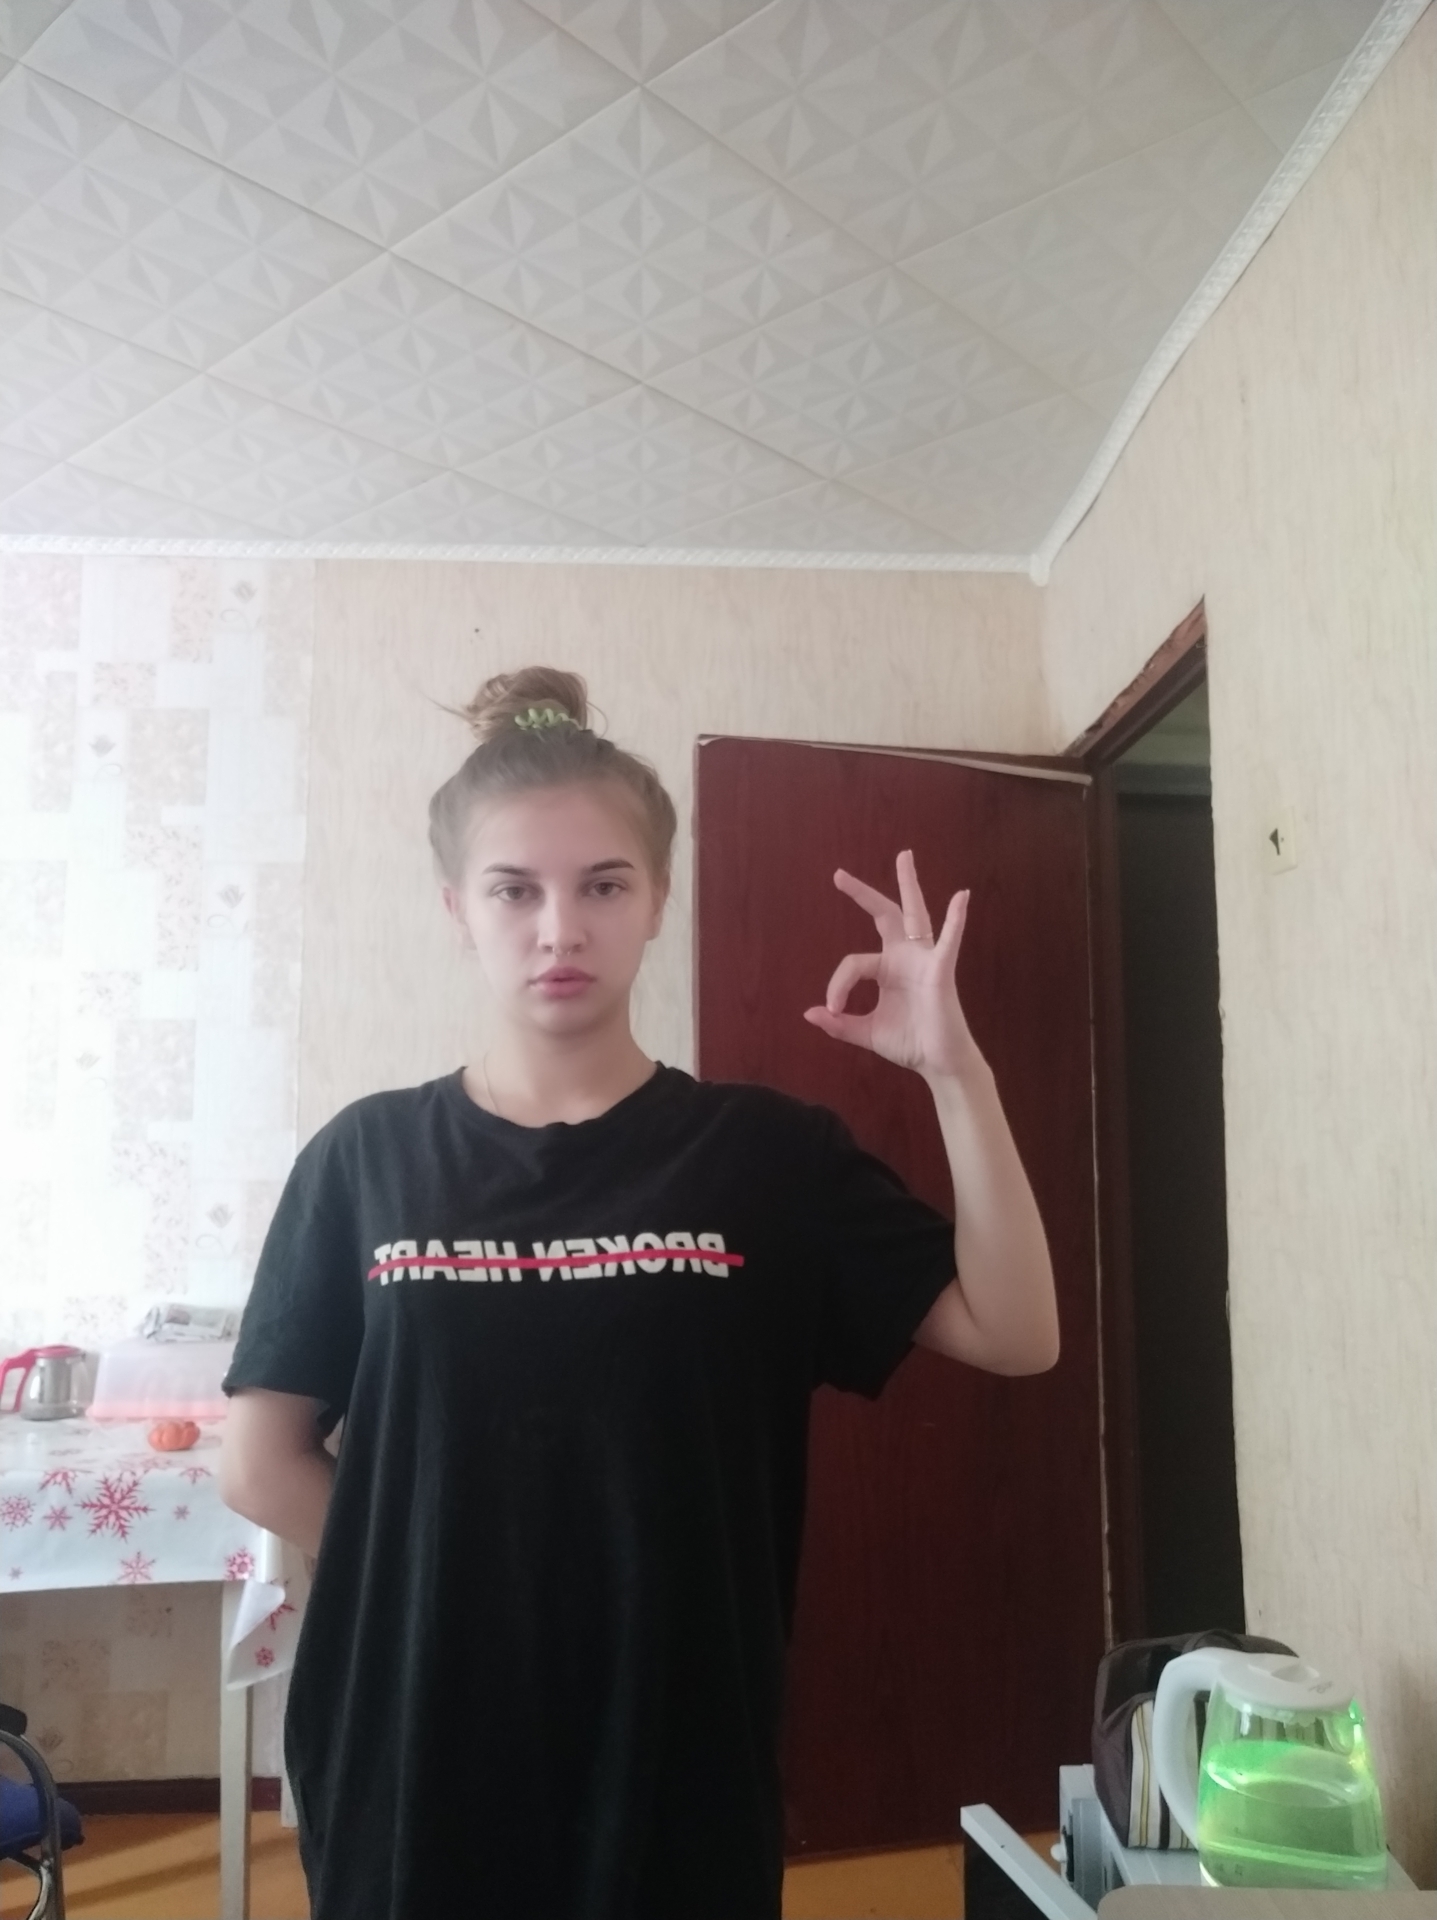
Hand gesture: ok